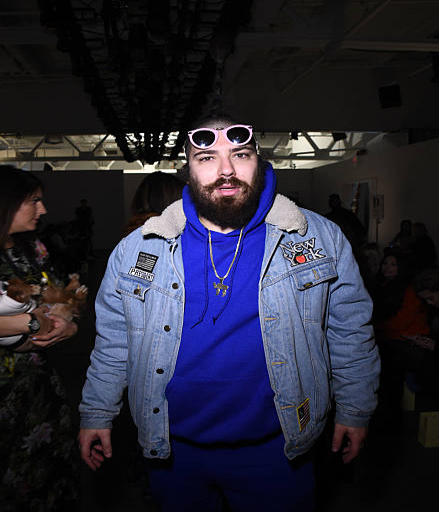
person attends the fashion show during fall .